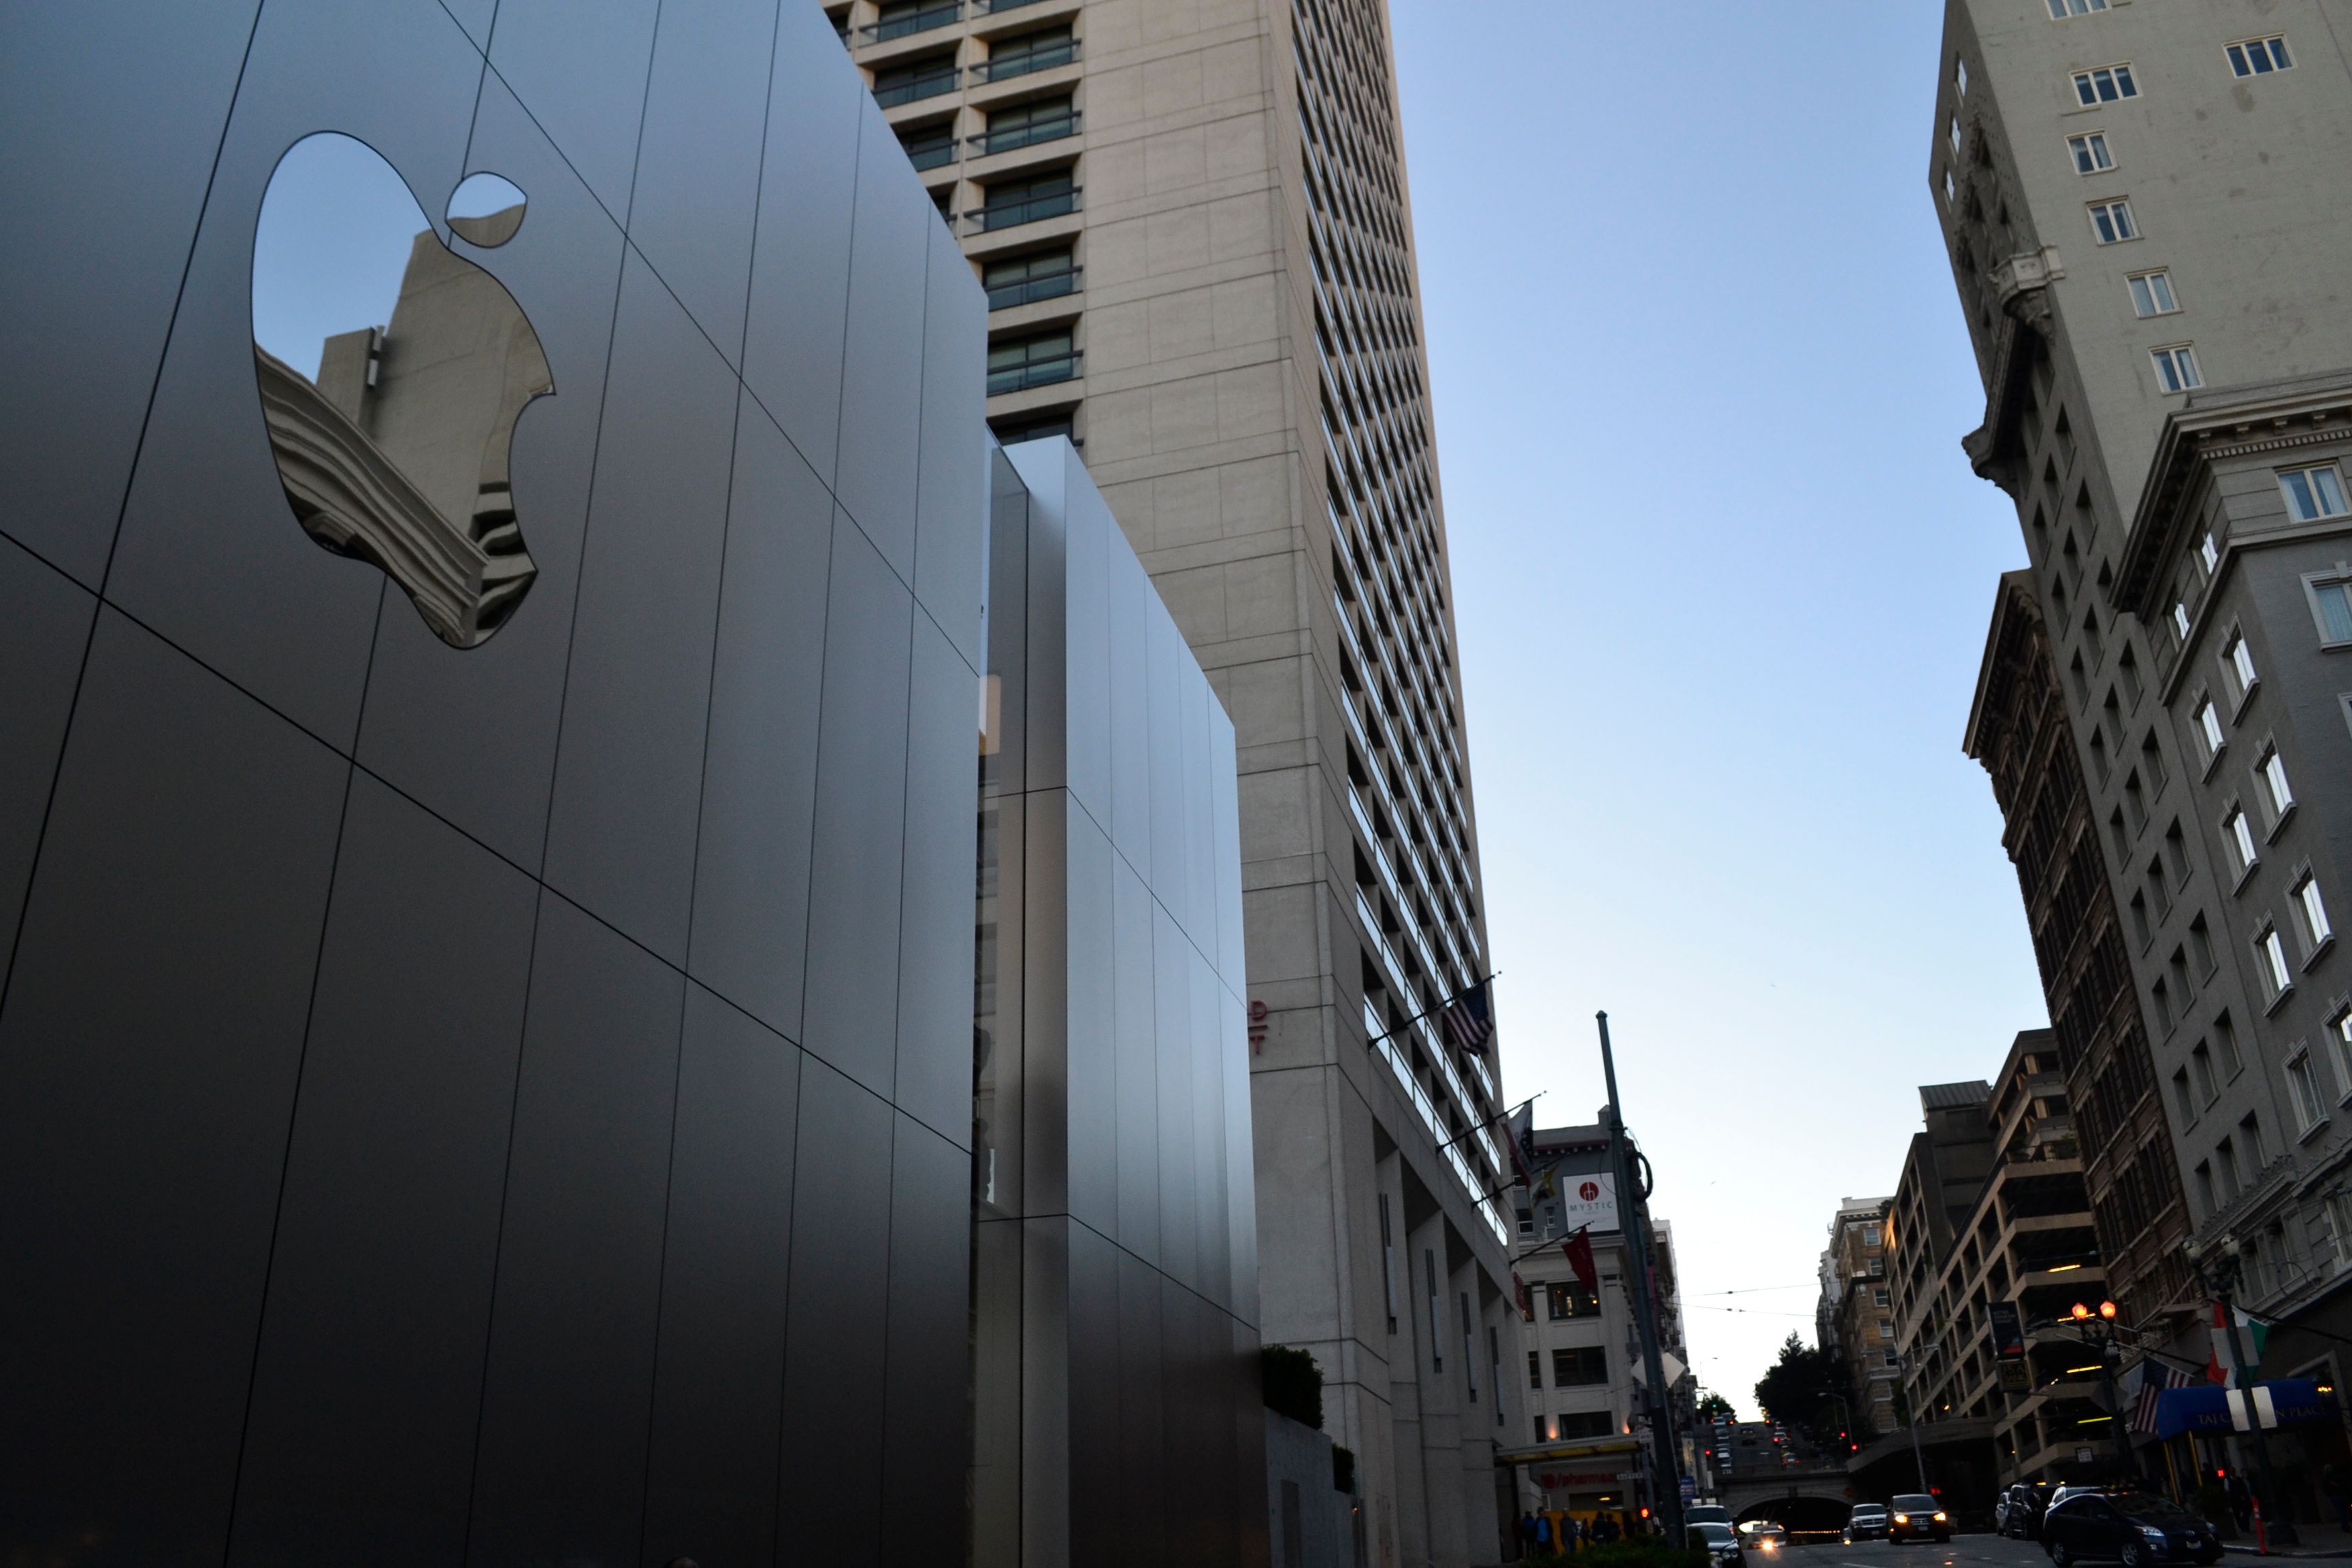
architecture, structure, skyscraper, downtown, reflection, landmark, facade, tower block, metropolis, urban area